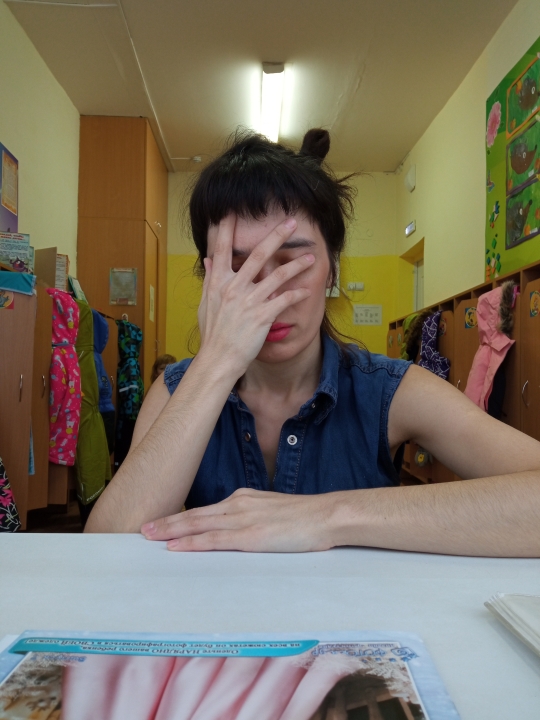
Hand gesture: no_gesture